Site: saxony
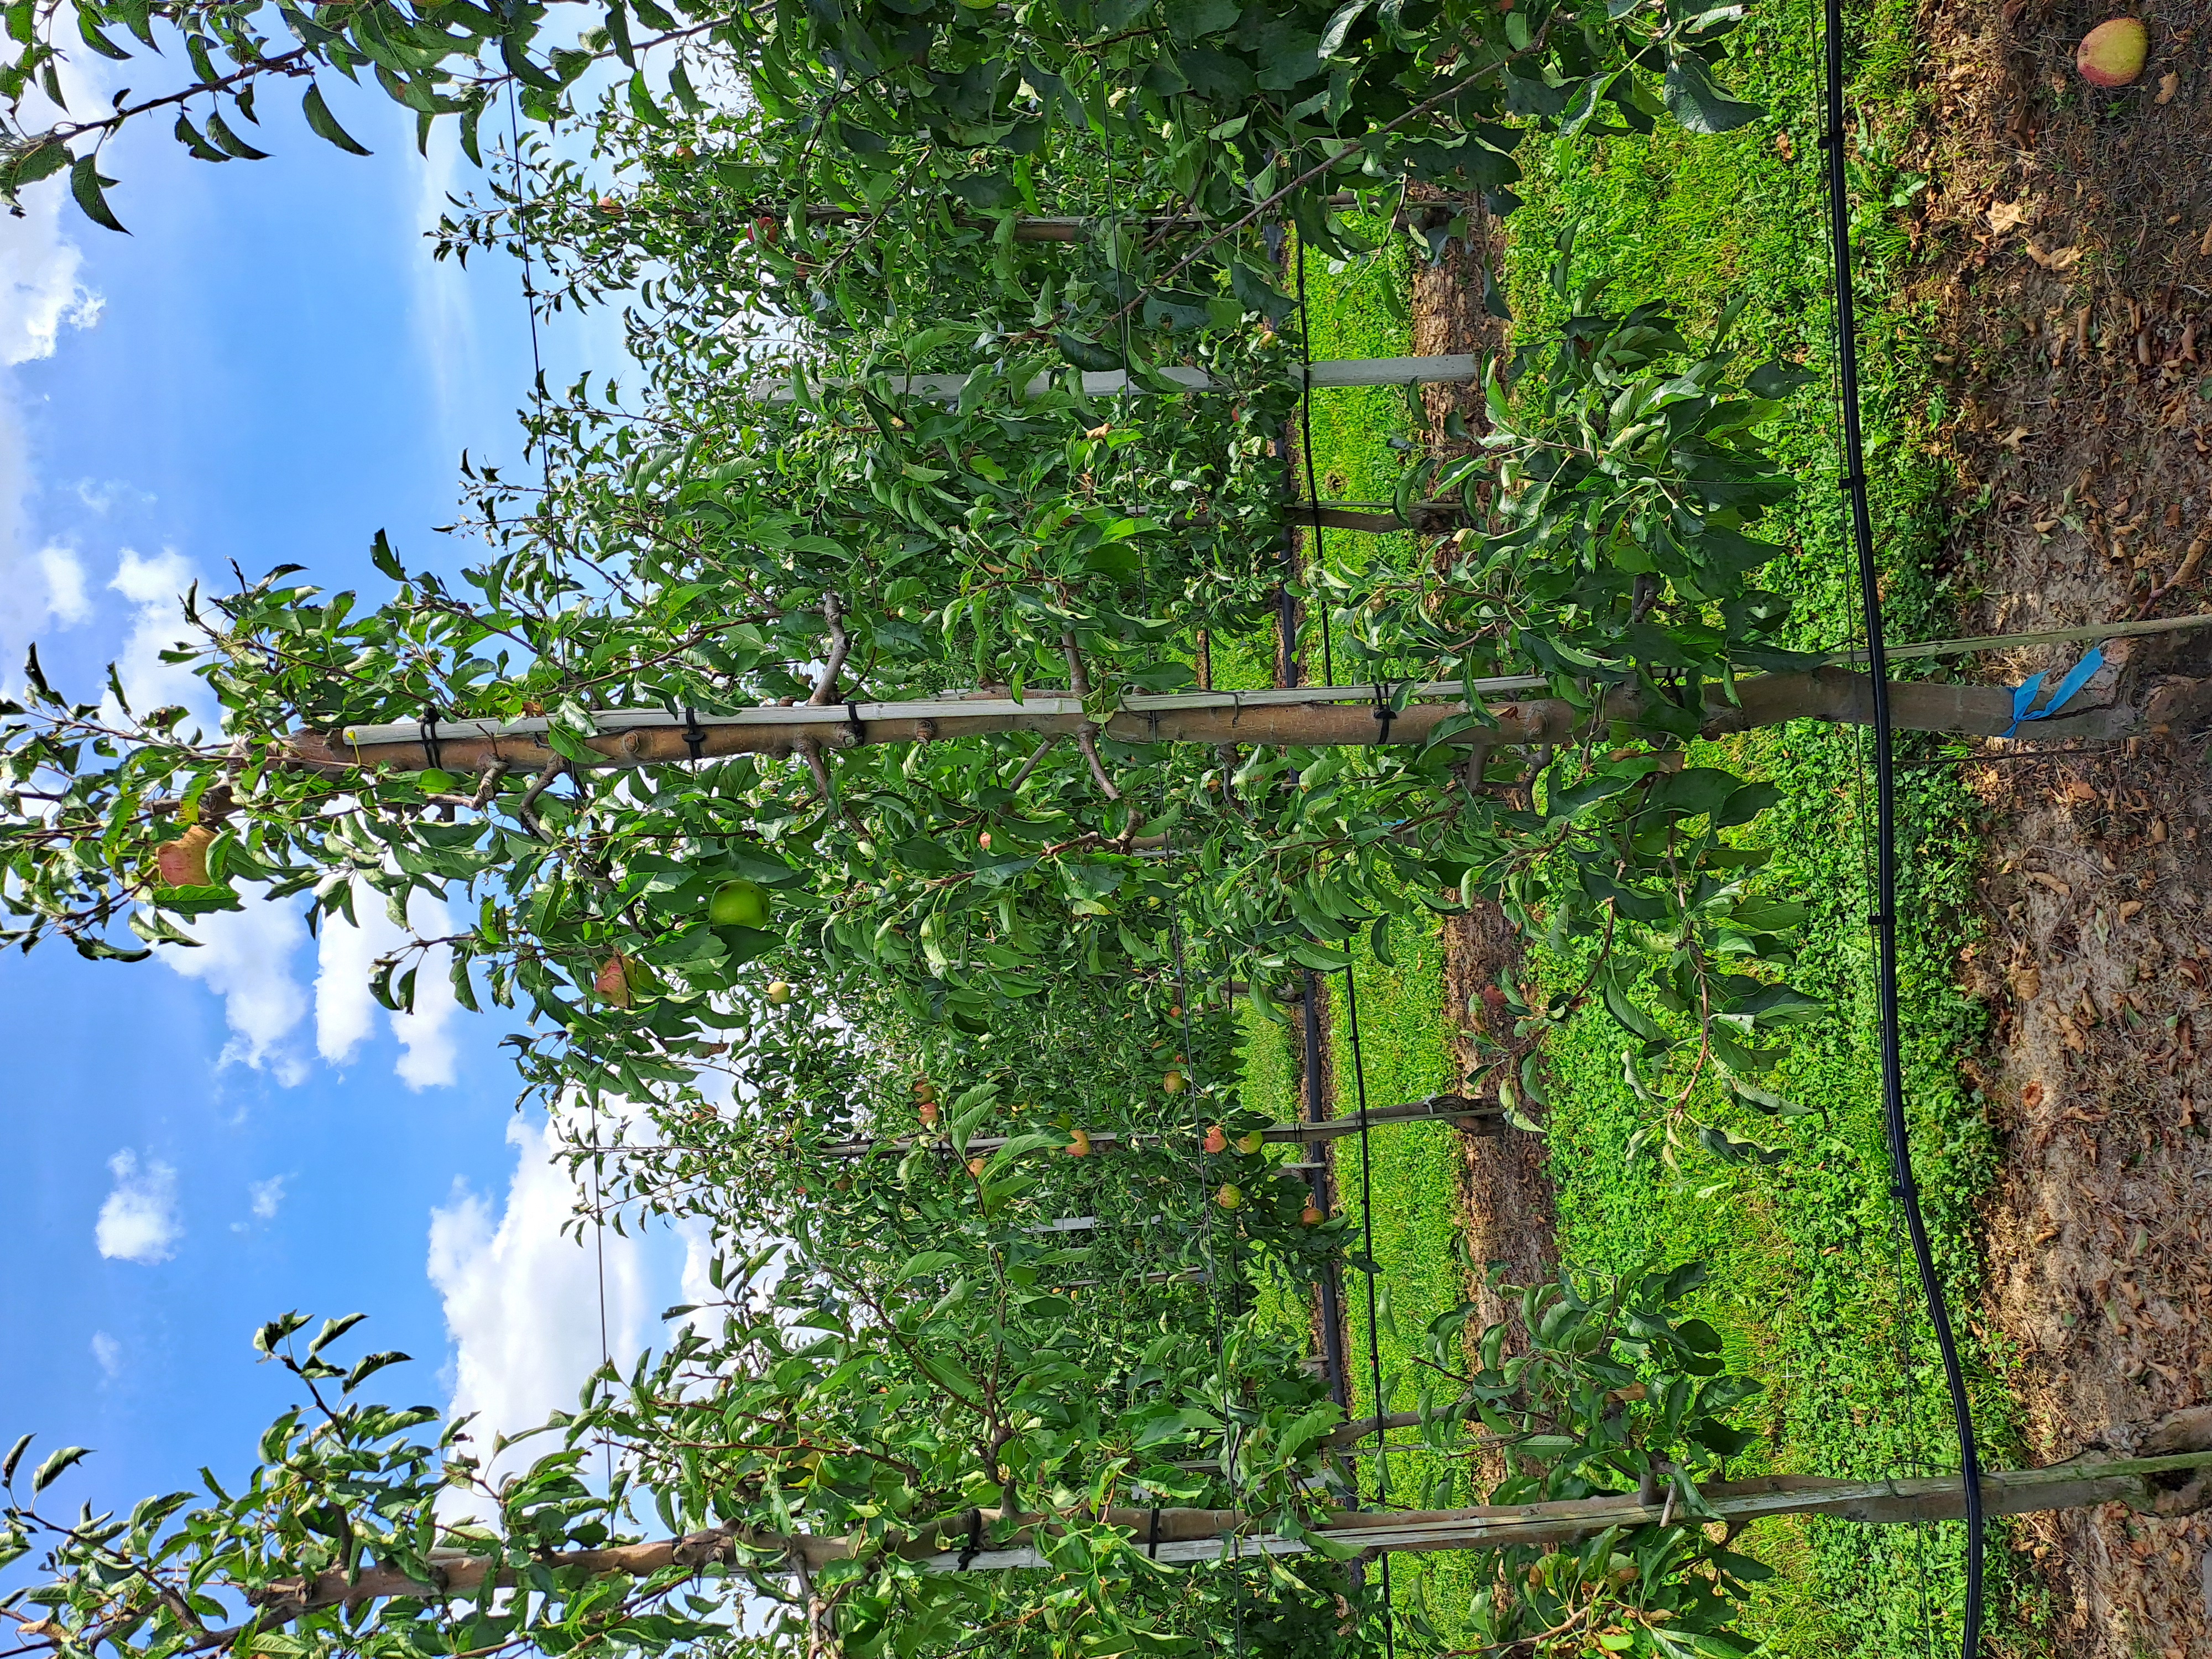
Growth stage (BBCH 85): Maturity of fruit and seed